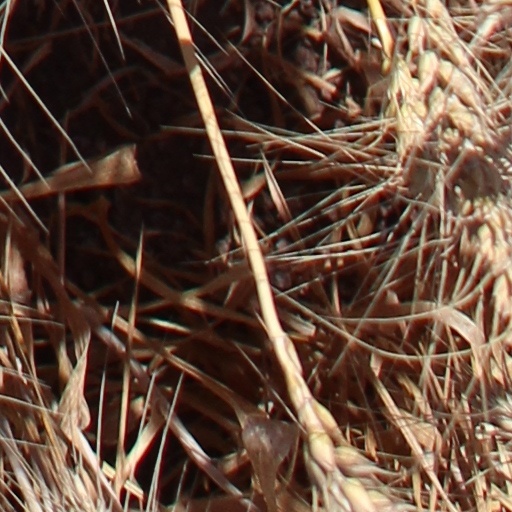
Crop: wheat